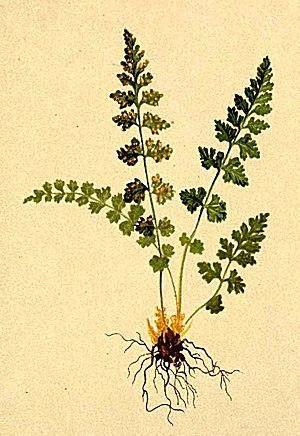
Woodsia alpina, la Woodsie des Alpes ou Woodsie alpine, est une espèce de fougères de la famille des Woodsiaceae.